Roger Manners (died 1632)

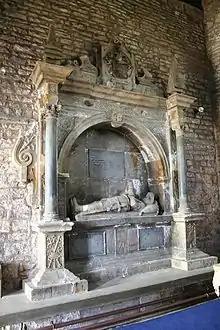
Memorial in St Lawrence's Church, Whitwell

He was a Member (MP) of the Parliament of England for East Retford in 1601.